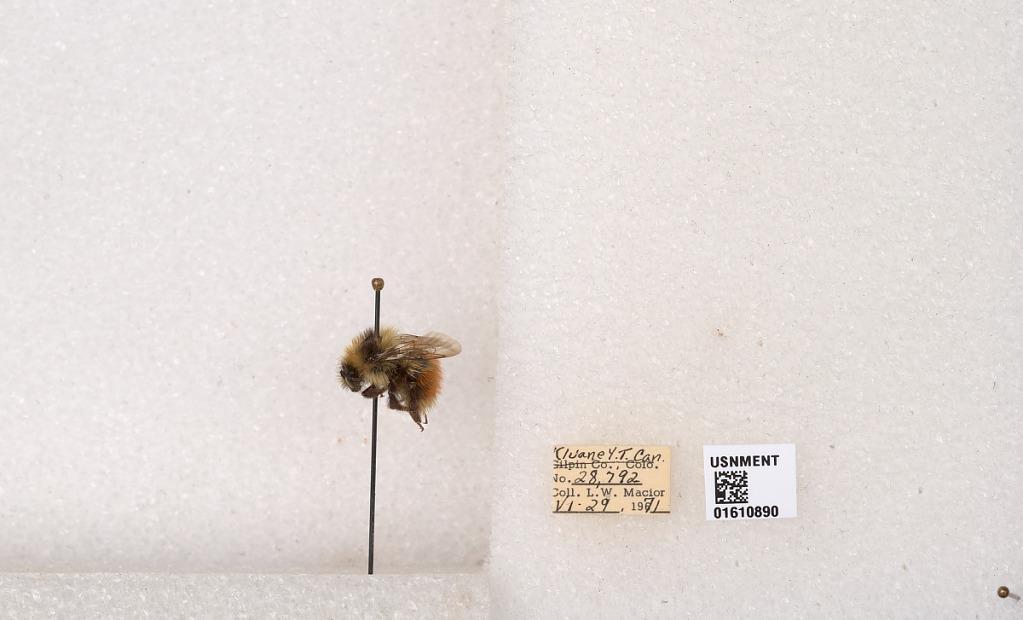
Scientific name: Bombus (Pyrobombus) sylvicola Kirby
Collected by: L. Macior
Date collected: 1971-6-29
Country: Canada
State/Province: Yukon Territory
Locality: Kluane National Park and Reserve
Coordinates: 60.7493, -139.504